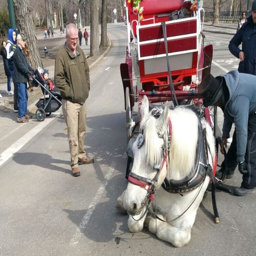
a horse is back on the streets after collapsing while pulling a carriage .